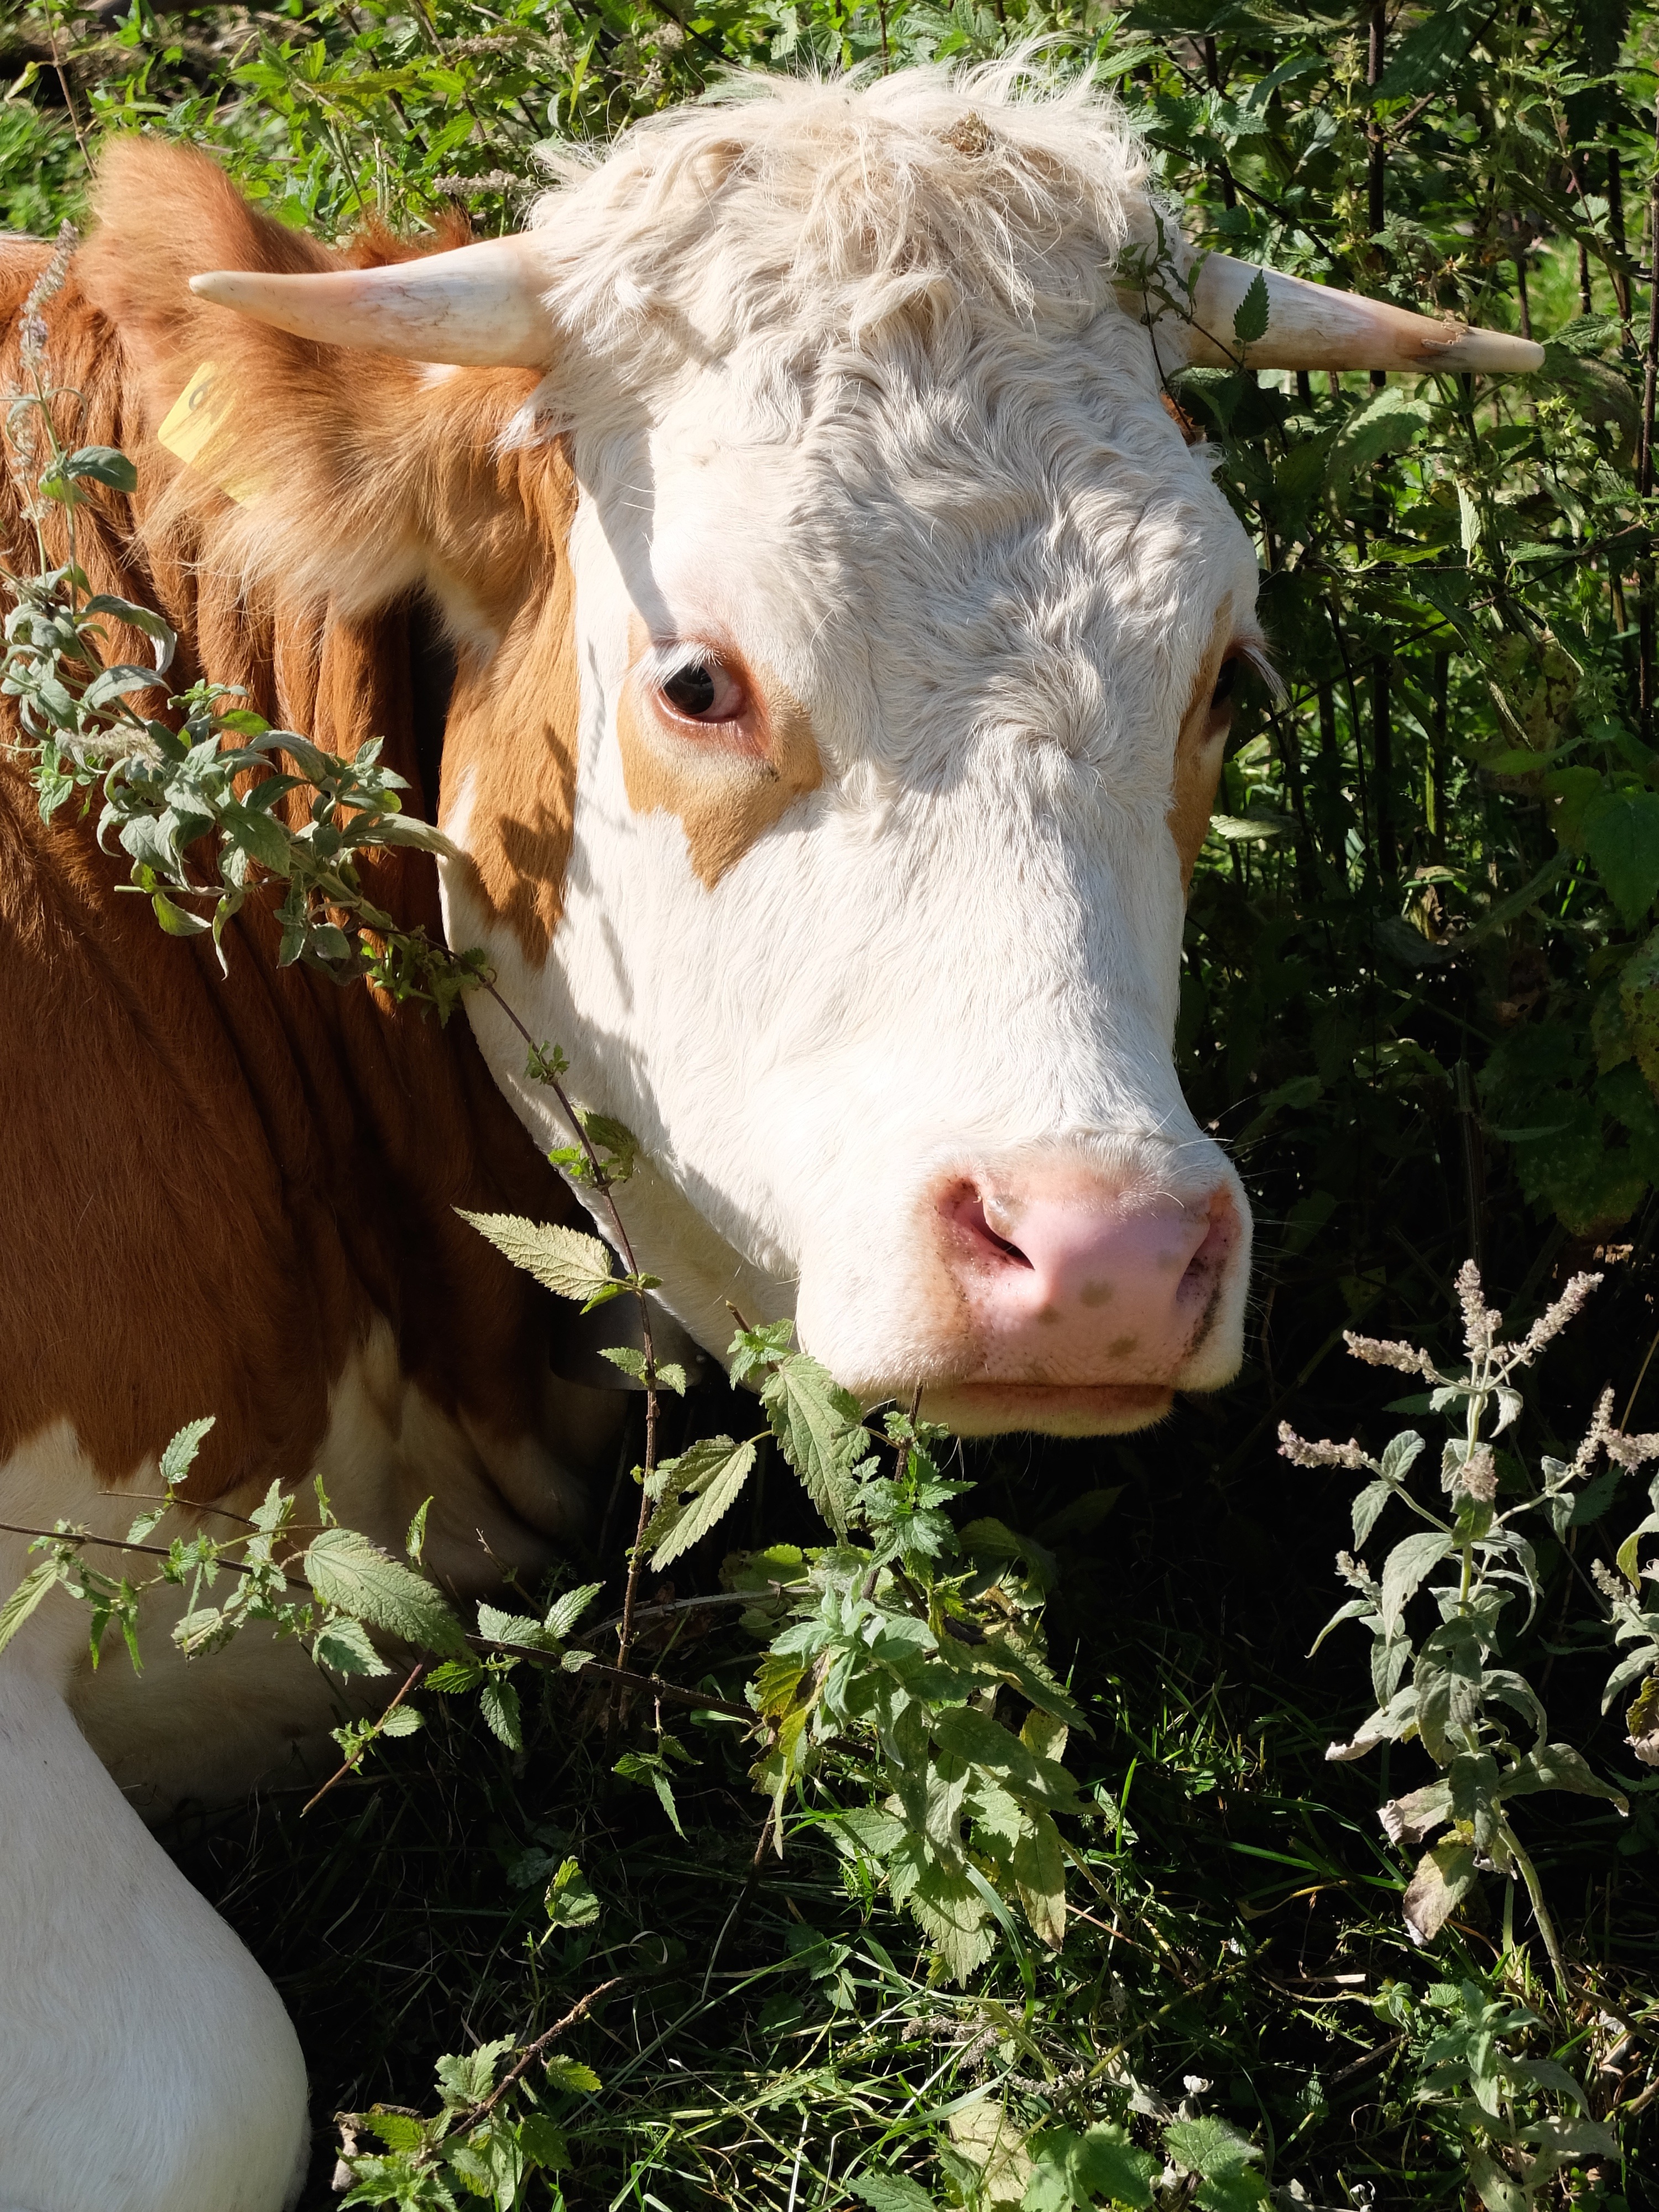
mammal, pasture, dairy cow, cattle like mammal, grass, farm, grazing, meadow, field, agriculture, food, calf